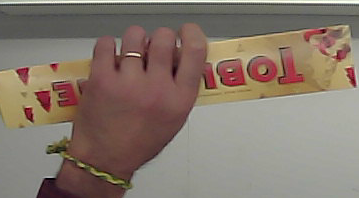
Product: toblerone_white